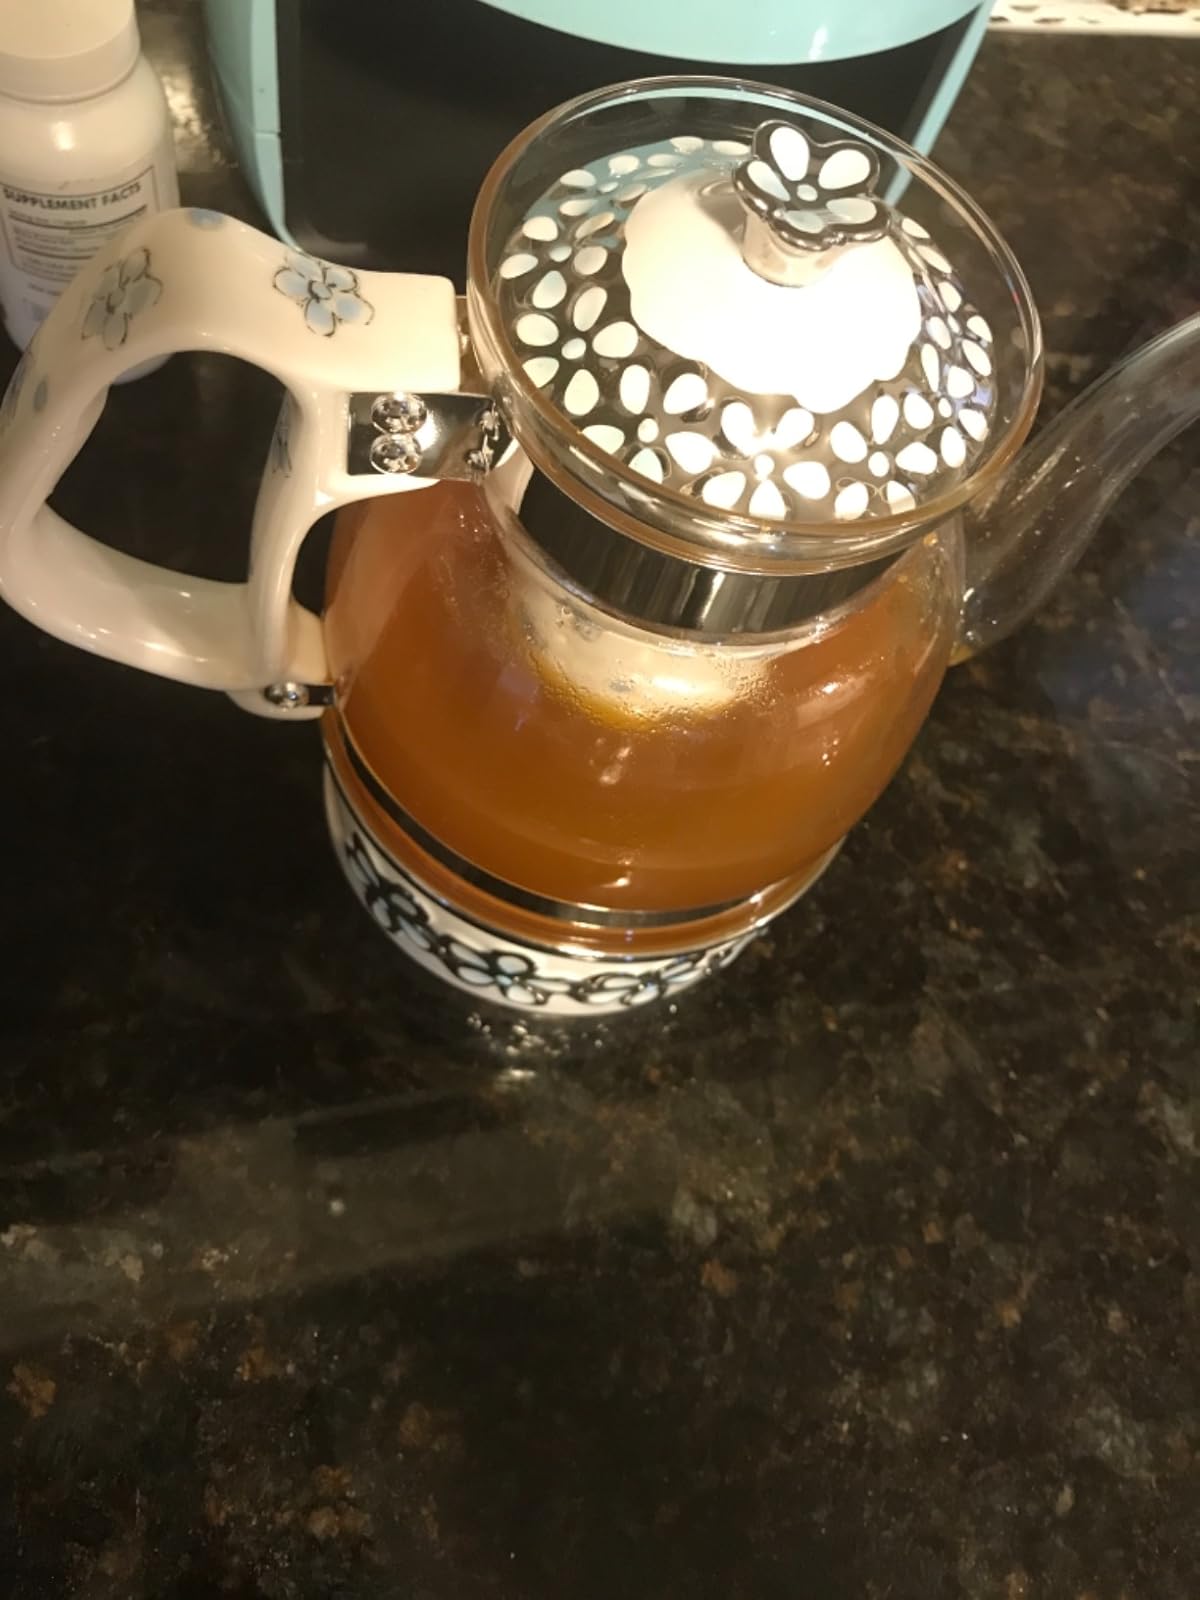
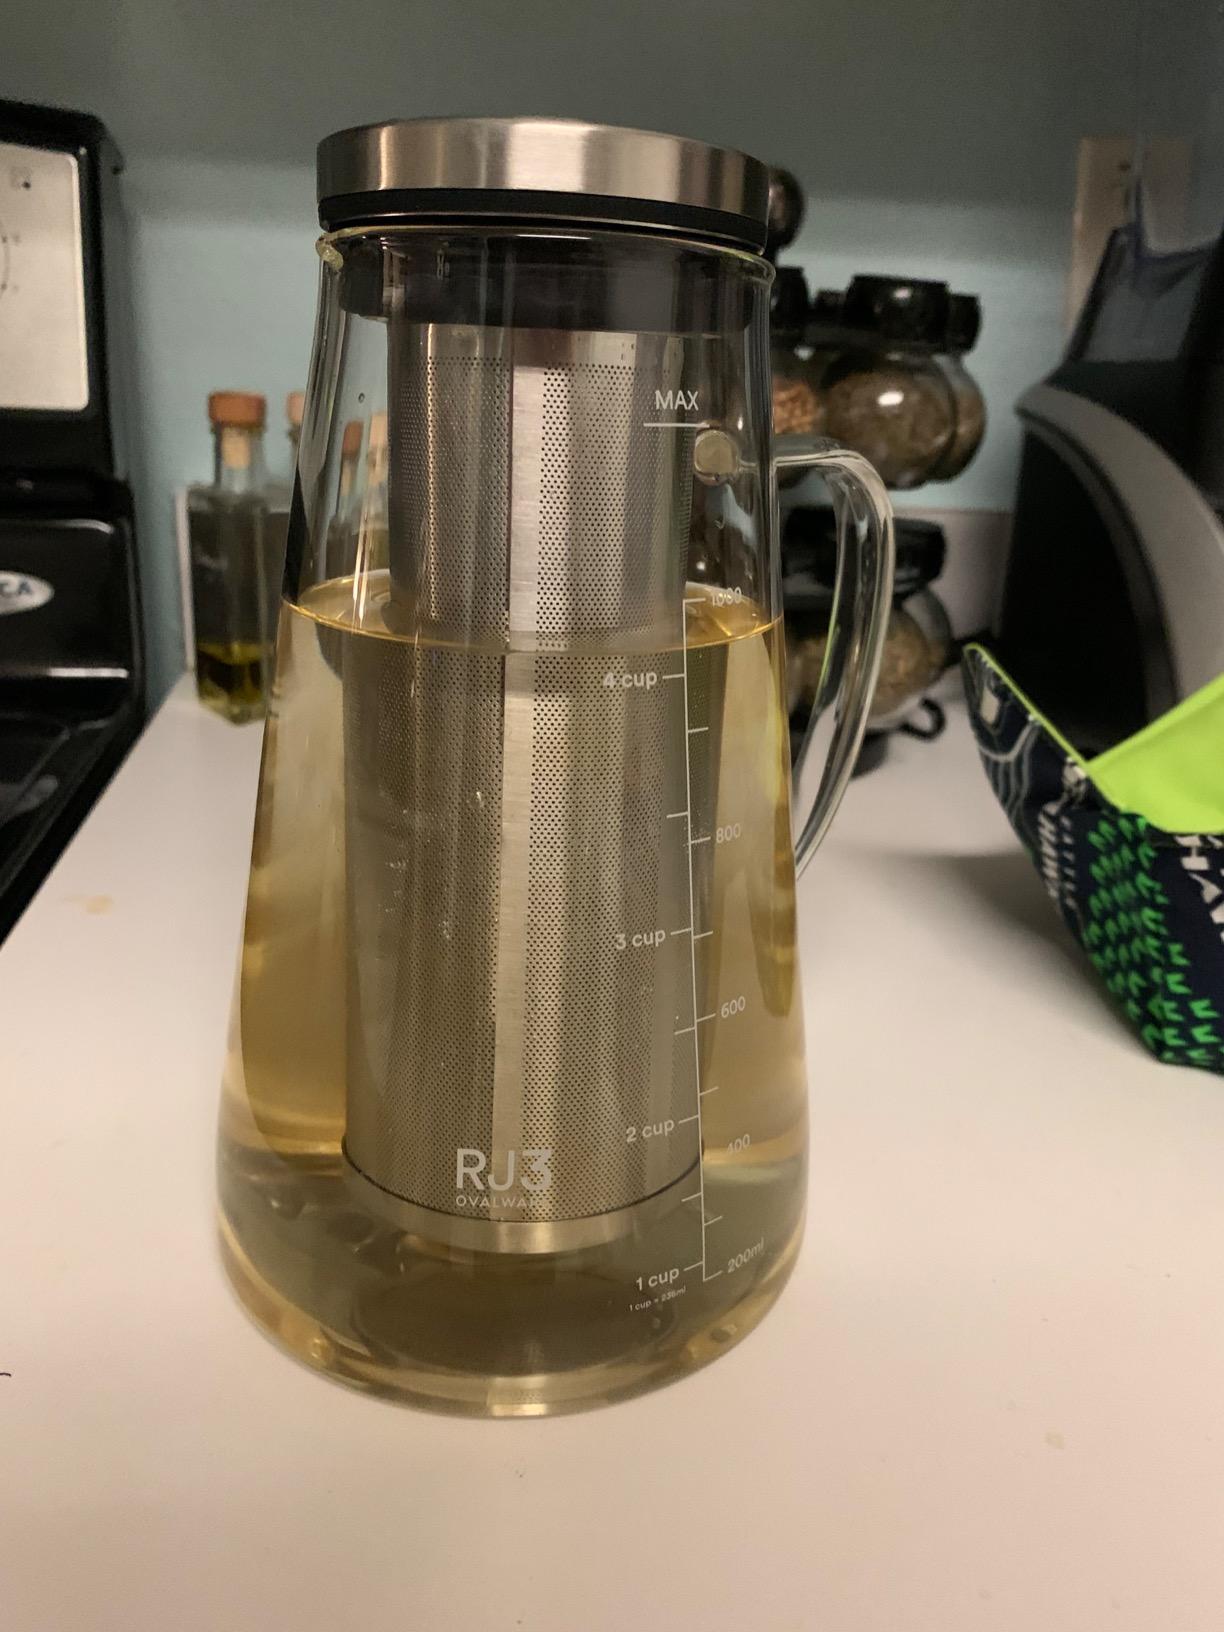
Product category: items_tea
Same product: no